Podestà

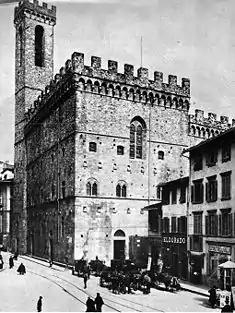
The Palace of the in Florence, now the Bargello museum

In the following centuries up to 1918, the term was used to designate the head of the municipal administration, particularly in the Italian-speaking territories of the Austrian Empire. The title was taken up again during the Fascist regime with the same meaning.